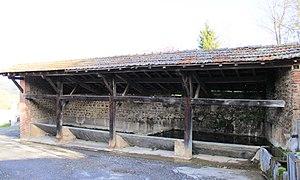
Lavoir d'Ozon (Hautes-Pyrénées)
La liste des lavoirs des Hautes-Pyrénées présente les lavoirs situées dans le département français des Hautes-Pyrénées.
Ozon est une commune française située dans le département des Hautes-Pyrénées, en région Occitanie.